Skjalm Hvide

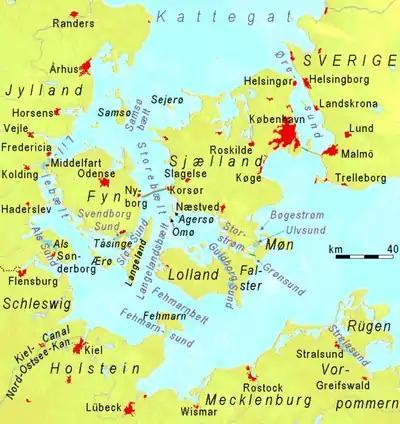
Pictured in the middle is the Danish island of Zealand ("Sjælland"). Around it are the Danish straits, which connect the Baltic Sea – on the right – and the Atlantic Ocean. On the top right is Sweden ("Sverige"). On the bottom is Germany. On the bottom right is the island of Rügen, where Skjalm Hvide attacked in c.1100, after the murder of his brother.

During Skjalm Hvide's lifetime and for a long time thereafter, the Hvide Clan was most active and influential on the Danish island of Zealand (Danish: "Sjælland"), and some of the surrounding areas, including e.g. other Danish islands and Skåne, also known as Scania, in what today is the southernmost province of Sweden.